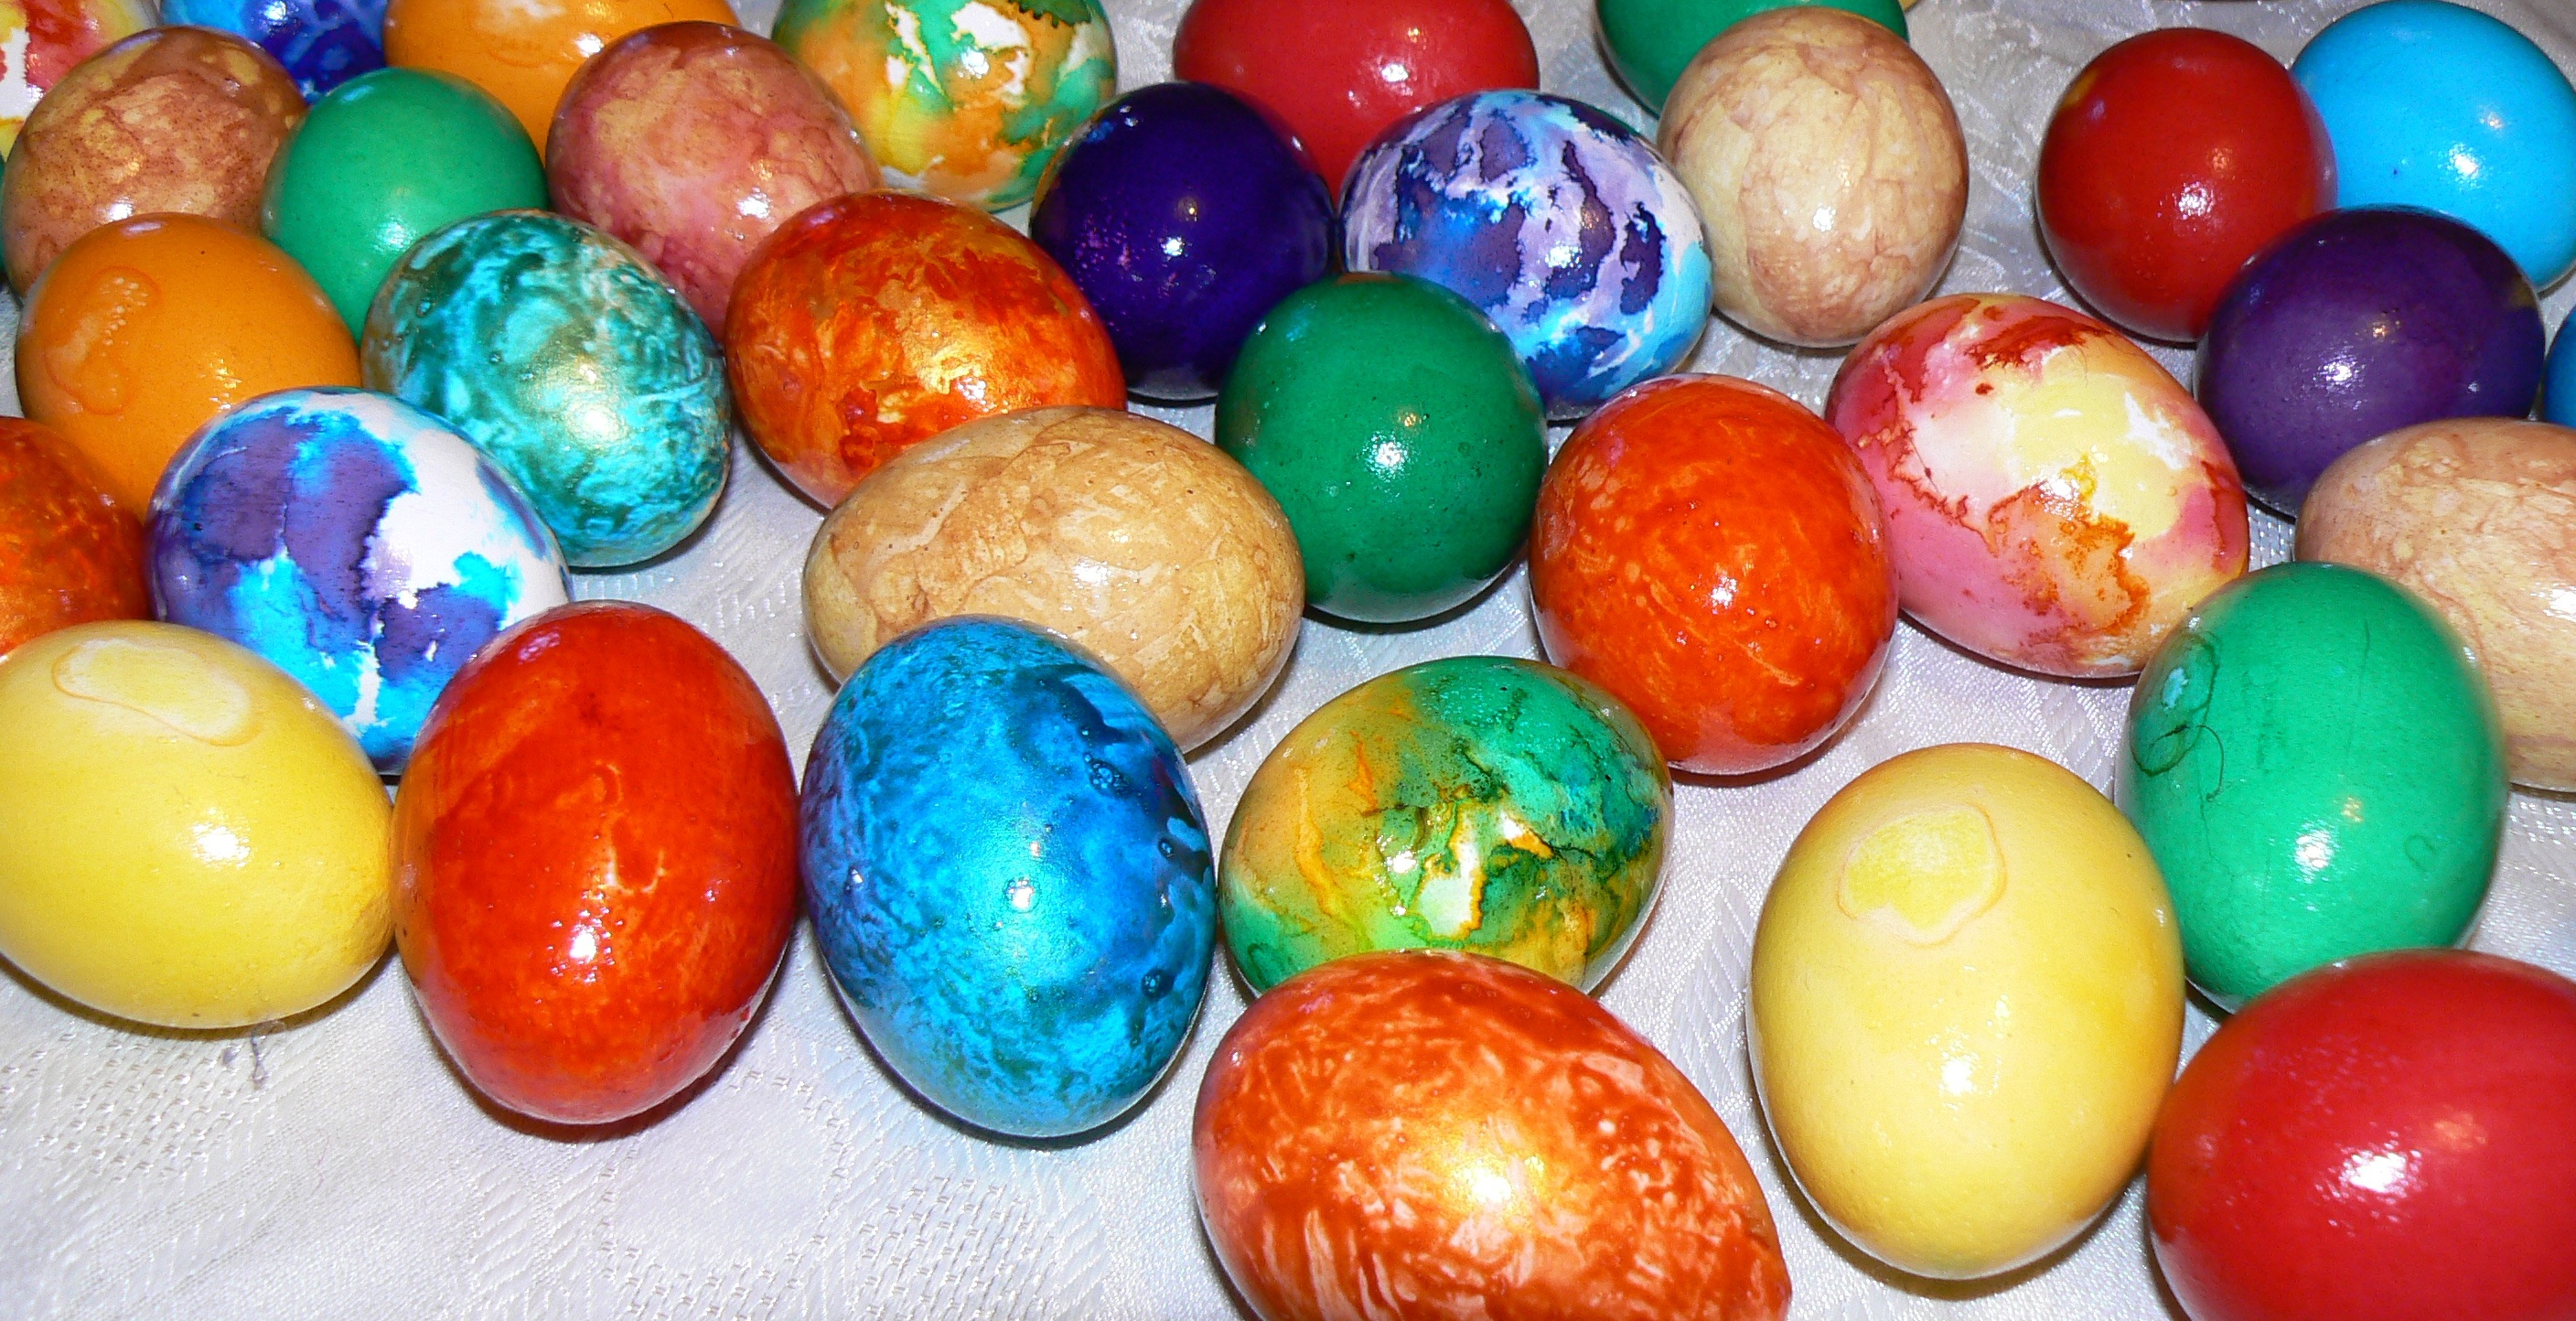
food, color, colorful, eggs, easter, easter eggs, easter egg